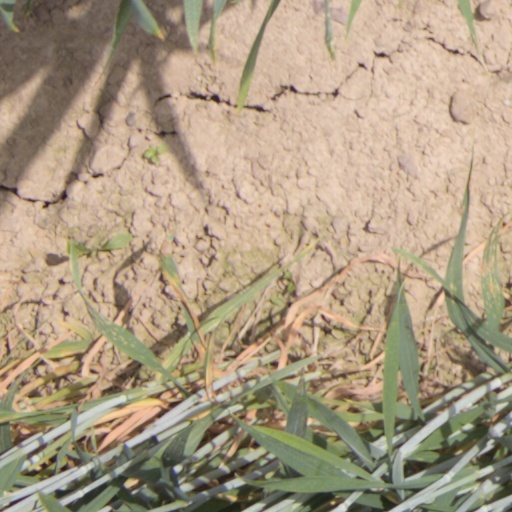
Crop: wheat